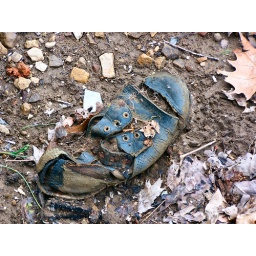
An old shoe sitting by the walkway on an old abandoned house near French Lick, Indiana.